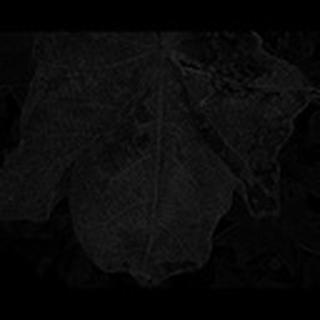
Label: cotton_bacterial_blight